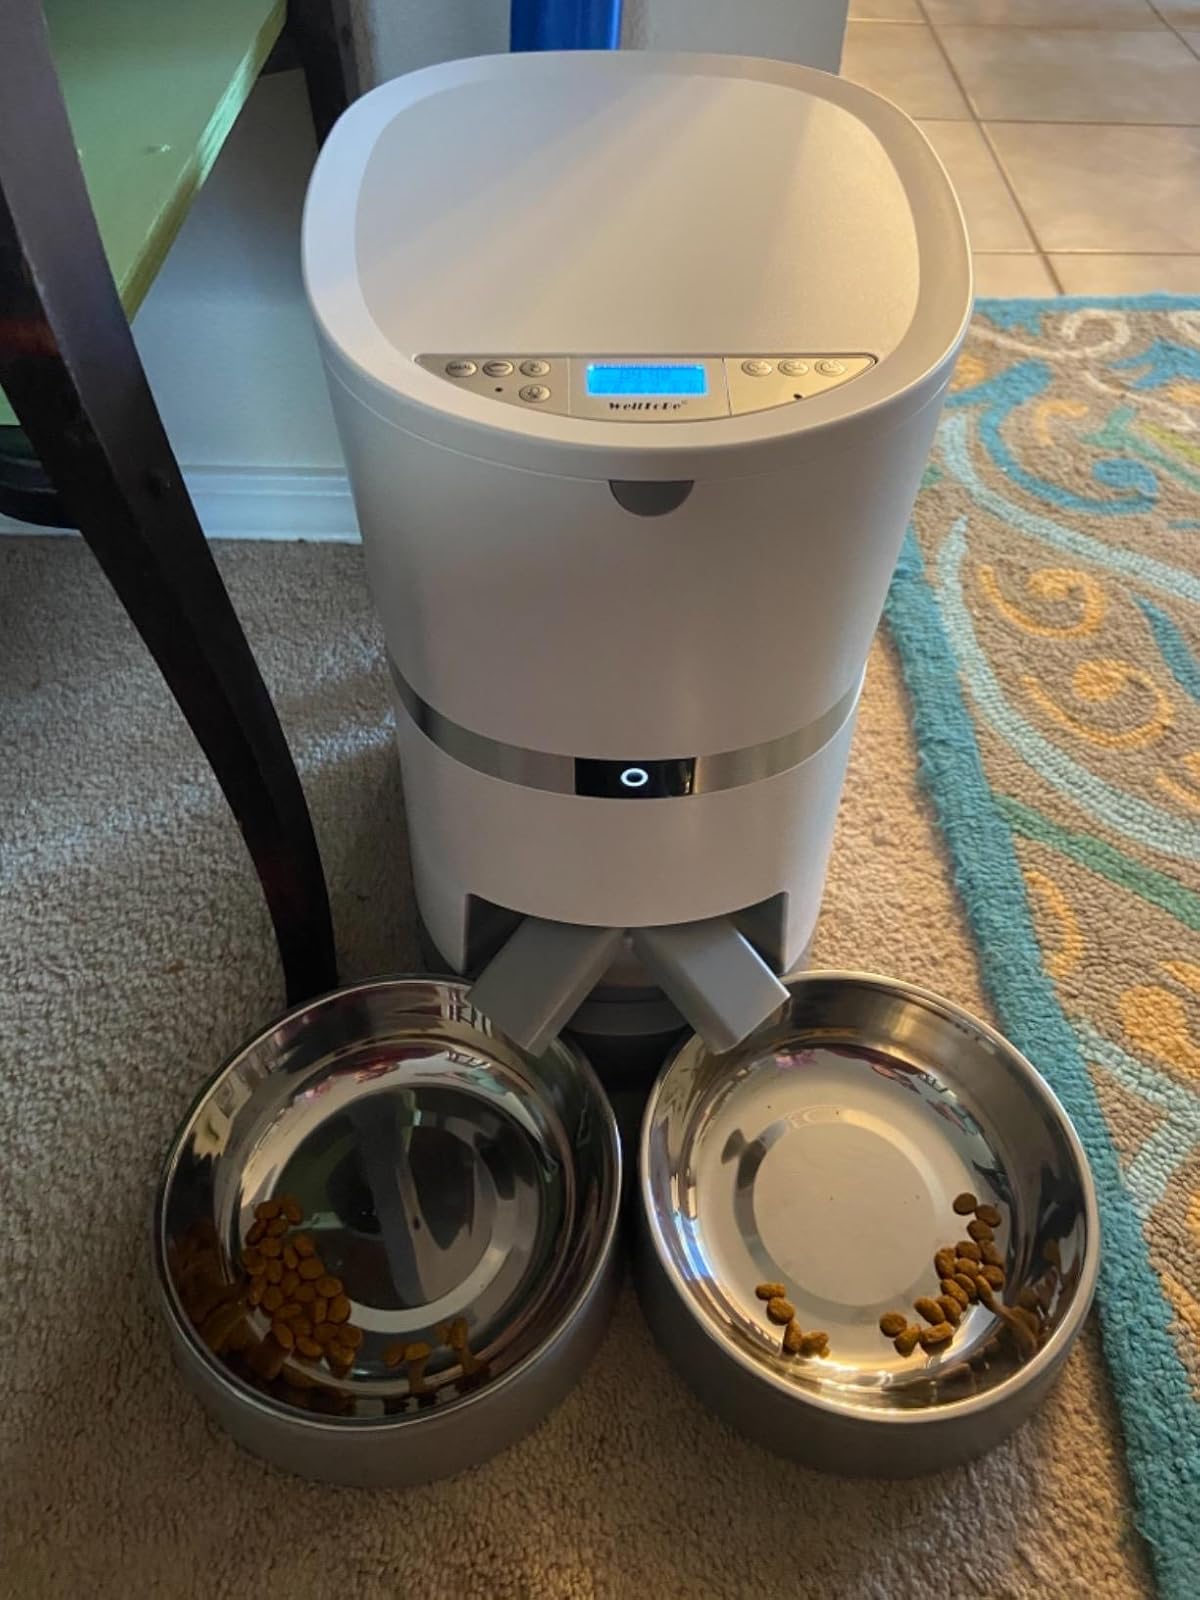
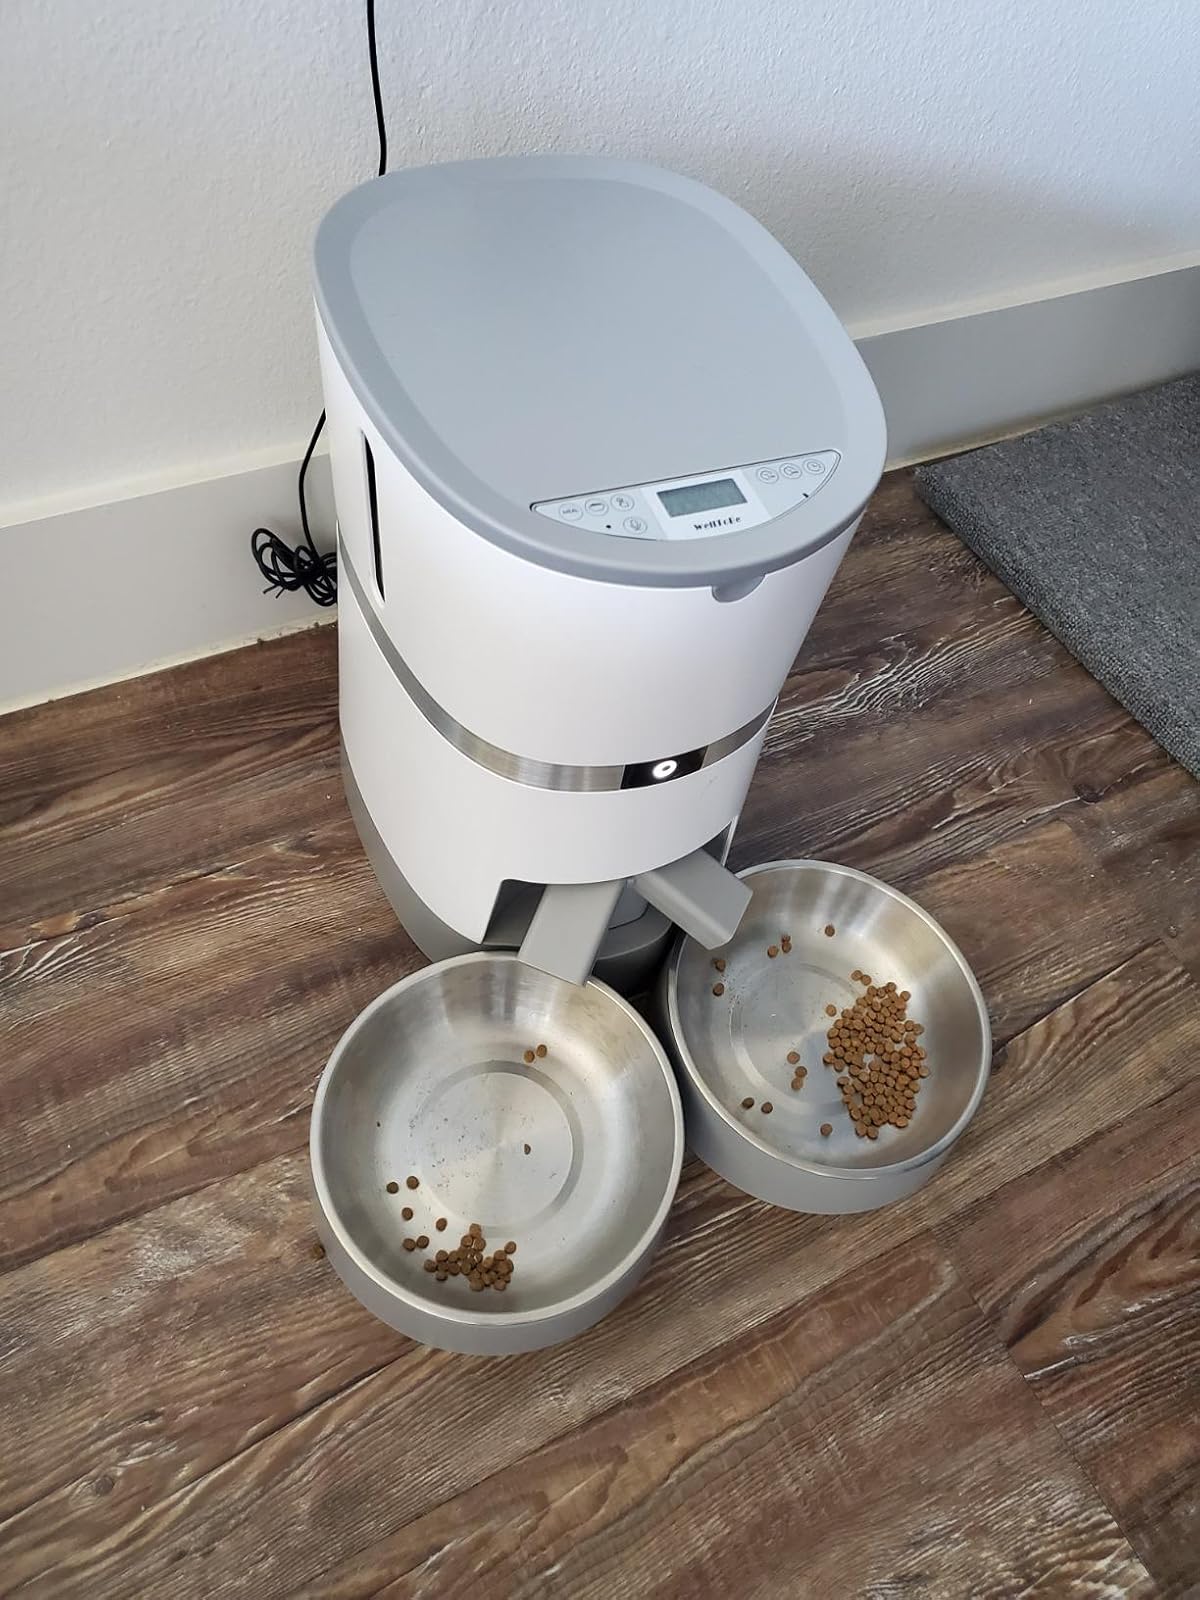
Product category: items_feeder
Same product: yes